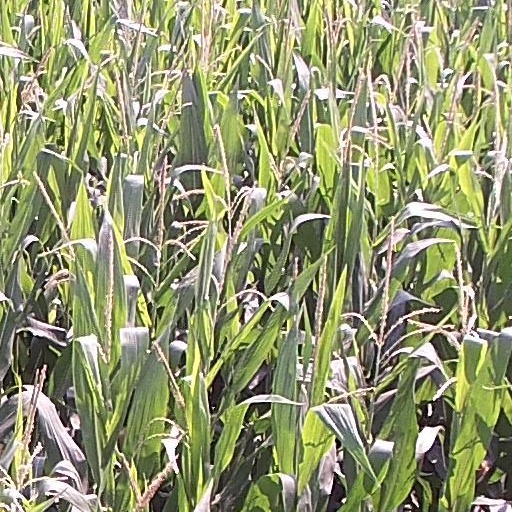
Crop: maize; corn